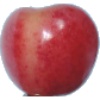
Label: Cherry Rainier 1